Rochelle Rao

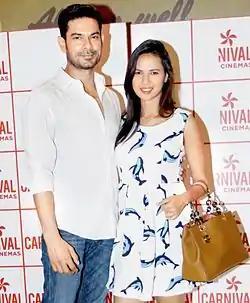
Rochelle Rao with Keith Sequeira at the premiere of "Calendar Girls"

In August 2013, Rochelle was seen in "Jhalak Dikhhla Jaa" season 6 which aired on Colors as a wild card entrant. She did not get chosen for the show as she did her performance.